Fabio Coltorti

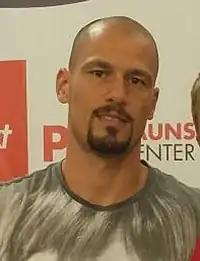
Coltorti in 2015

Fabio Coltorti (born 3 December 1980) is a Swiss former professional footballer who played as a goalkeeper.